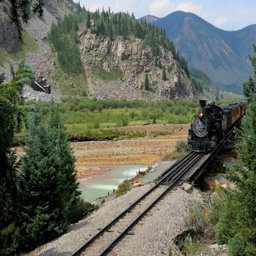
coming out of national register of historic places location crossing river with an old mine in the background .